Question: Please indicate a possible affordance area of the hold_book that can be used for holding
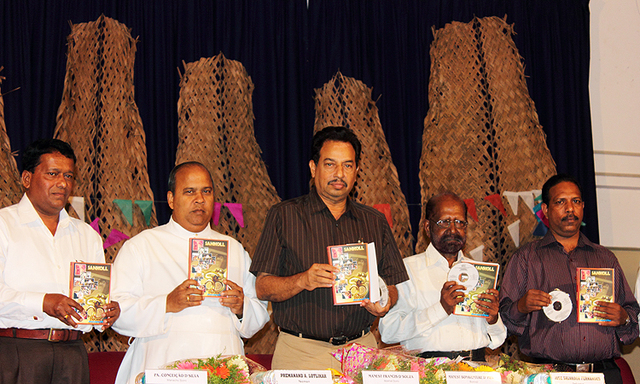
Answer: [184.5, 238, 229.5, 311]